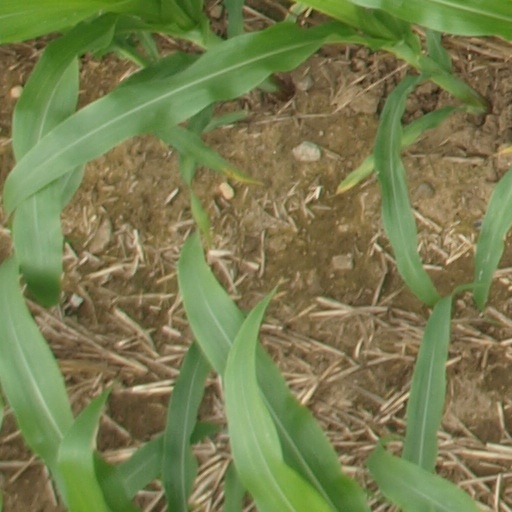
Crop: maize; corn